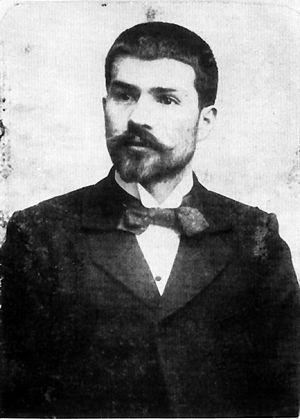
Les expressions Roumains de France ou diaspora roumaine en France désignent des personnes nées en Roumanie et vivant en France.
Cette liste présente une énumération non exhaustive de personnalités de langue maternelle et d'expression roumaine, pour la plupart nées et élevées dans les actuelles Roumanie et Moldavie, mais s'étant parfois aussi exprimées en d'autres langues ou possédant, dans la diaspora, une autre nationalité ou une double-nationalité, résultant de l'exode des élites vers l'Europe de l'Ouest ou l'Amérique du Nord de 1940 à 1989, durant les dictatures fasciste puis communiste. De ce fait, la culture roumaine, mal connue comme telle, s'est surtout manifestée à travers des personnages internationalement connus, mais pas en tant que roumains.